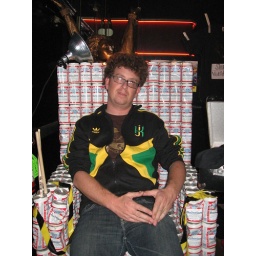
chair of budweiser @ art bar in las vegas